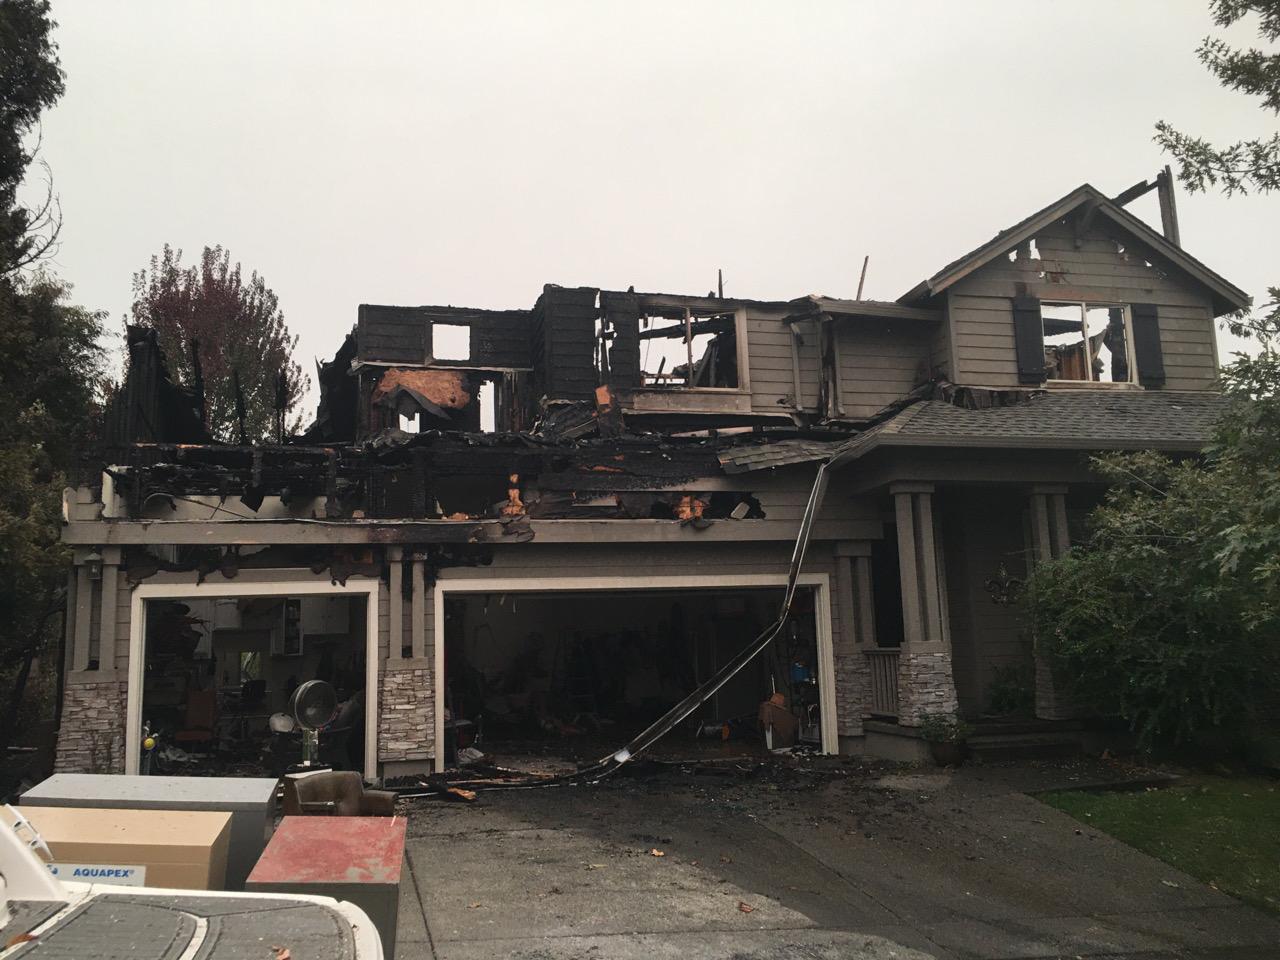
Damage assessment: destroyed